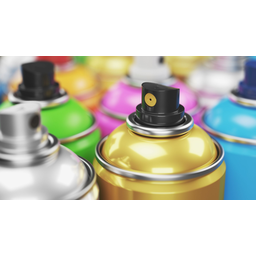
Label: metal